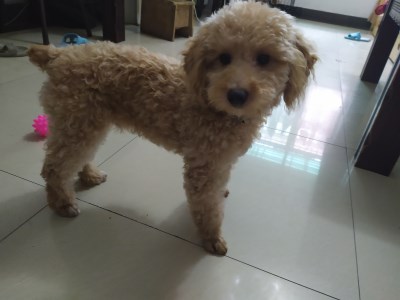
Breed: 7449-n000128-teddy